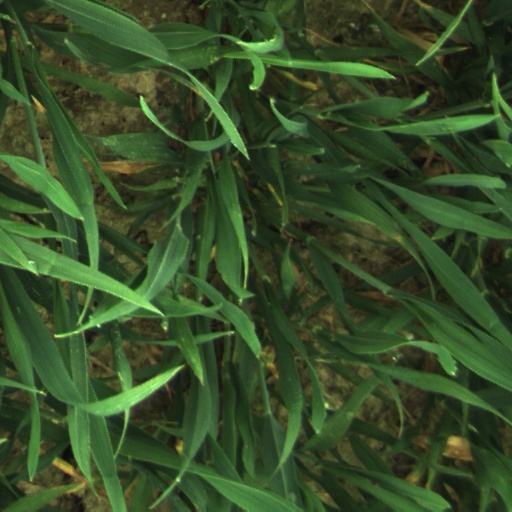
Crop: wheat